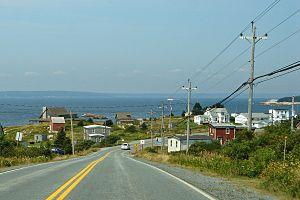
La baie de St. Margarets est une baie située sur la côte atlantique de la Nouvelle-Écosse, au Canada, à la frontière du comté d'Halifax et du comté de Lunenburg.